Krathum Baen district

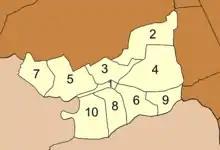
Map of subdistricts

As of December 2024 there are: six municipalities ("thesaban"), Om Noi has city status ("thesaban nakhon"), Krathum Baen and Khlong Maduea are town municipalities ("thesaban mueang") and Suan Luang, Khae Rai and Don Kai Di are subdistrict municipalities ("thesaban tambon"), they all cover the subdistrict of the same name. The non-municipal areas are administered by four subdistrict administrative organizations - SAO ("ongkan borihan suan tambon" - o bo toh).